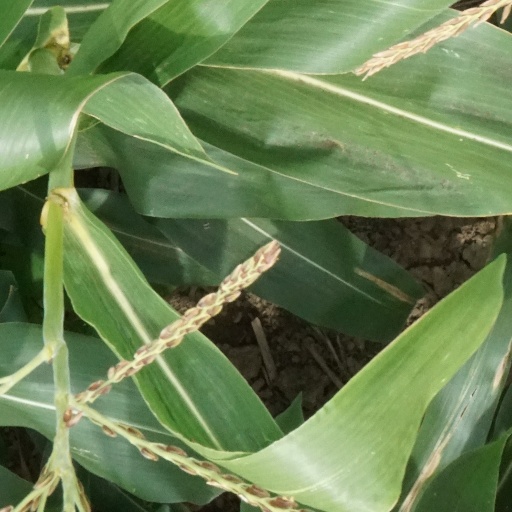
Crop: maize; corn